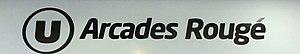
super u
Les Arcades Rougé sont un centre commercial de 1,8 hectare entièrement piéton situé dans le centre ville de Cholet, en Maine-et-Loire regroupant 33 enseignes dans les secteurs alimentaires, beauté/bien-être, culture/loisirs, prêt à porter et services. Il est situé dans le centre ville au 30 rue Bretonnaise à proximité du parc du Mail. La zone commerciale a été réalisée par la ville de Cholet. La promotion et la création des Arcades Rougé ont été assurées par les sociétés Multi Development France, Oréas et Hyacinthe promotion.